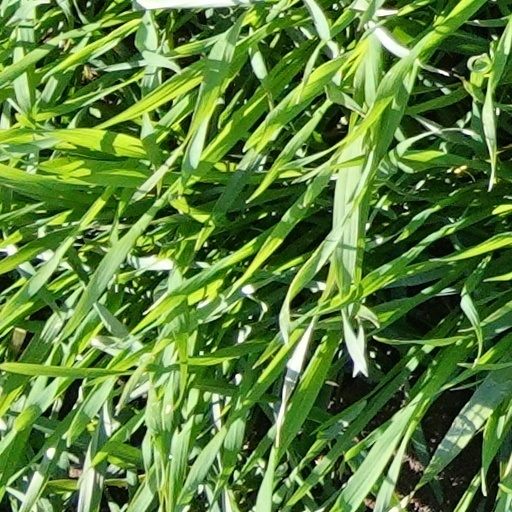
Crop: wheat